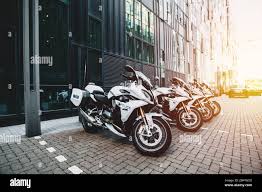
Vehicle type: Motorcycles